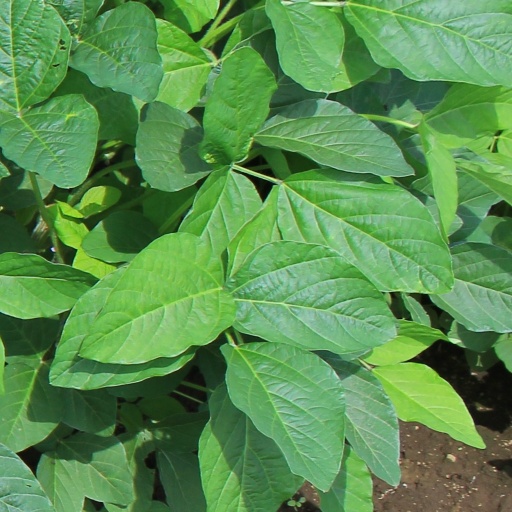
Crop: soybean